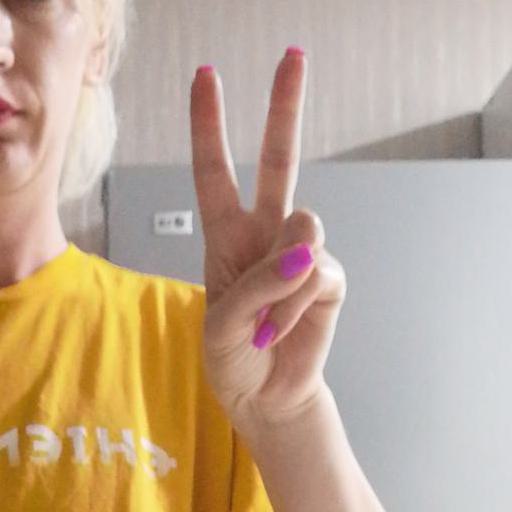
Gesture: peace